Warden Bridge

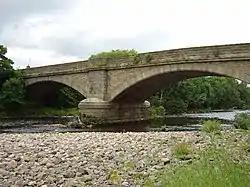
Warden Bridge

Warden Bridge is a road bridge across the River South Tyne near Warden.